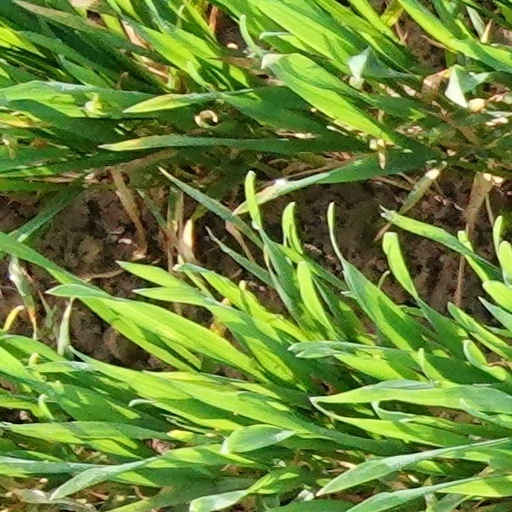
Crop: wheat